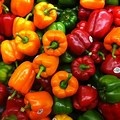
Label: capsicum